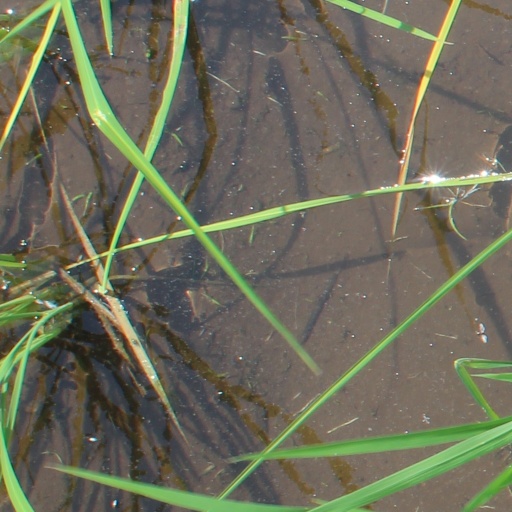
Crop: rice